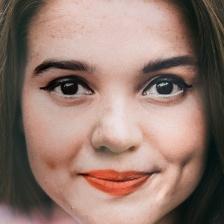
Label: faces